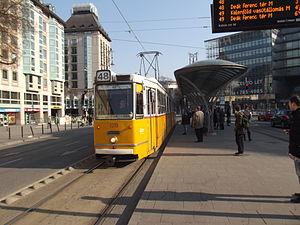
La ligne 48 du tramway de Budapest circule entre Deák Ferenc tér et Savoya park. Cette ligne circule dans le centre-ville de Budapest, traversant du côté de Buda les quartiers de Lágymányos, Kelenföld, Albertfalva et Budafok. Elle dessert la, les Thermes Szent Lukács, le Gellért-hegy et la Gare de Budafok-Albertfalva.